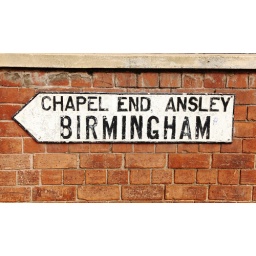
Non standard road sign in Nuneaton